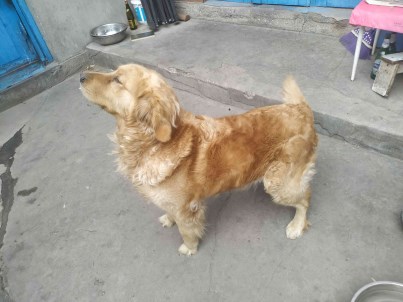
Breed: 5355-n000126-golden_retriever